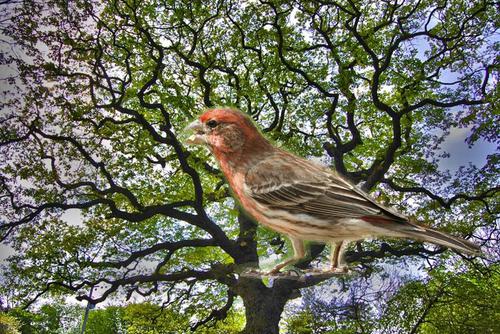
Bird species: Purple_Finch
Bird type: landbird
Background: land